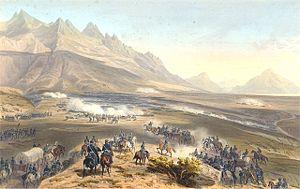
La bataille de Buena Vista se déroule du 22 au 23 février 1847 durant la guerre américano-mexicaine. Elle oppose le général Antonio López de Santa Anna, commandant l'armée mexicaine du Nord, aux forces d'occupation commandées par les généraux Zachary Taylor et John Ellis Wool. Elle a lieu à Buena Vista, 12 km au sud de Saltillo, au nord du Mexique. L'infériorité numérique des troupes d'invasion américaines fut compensée par la performance de leur artillerie qui repoussa les assauts mexicains sur leurs positions.
Le 23 février est le 54ᵉ jour de l'année du calendrier grégorien. Il reste 311 jours avant la fin de l'année, 312 si l'année est bissextile.